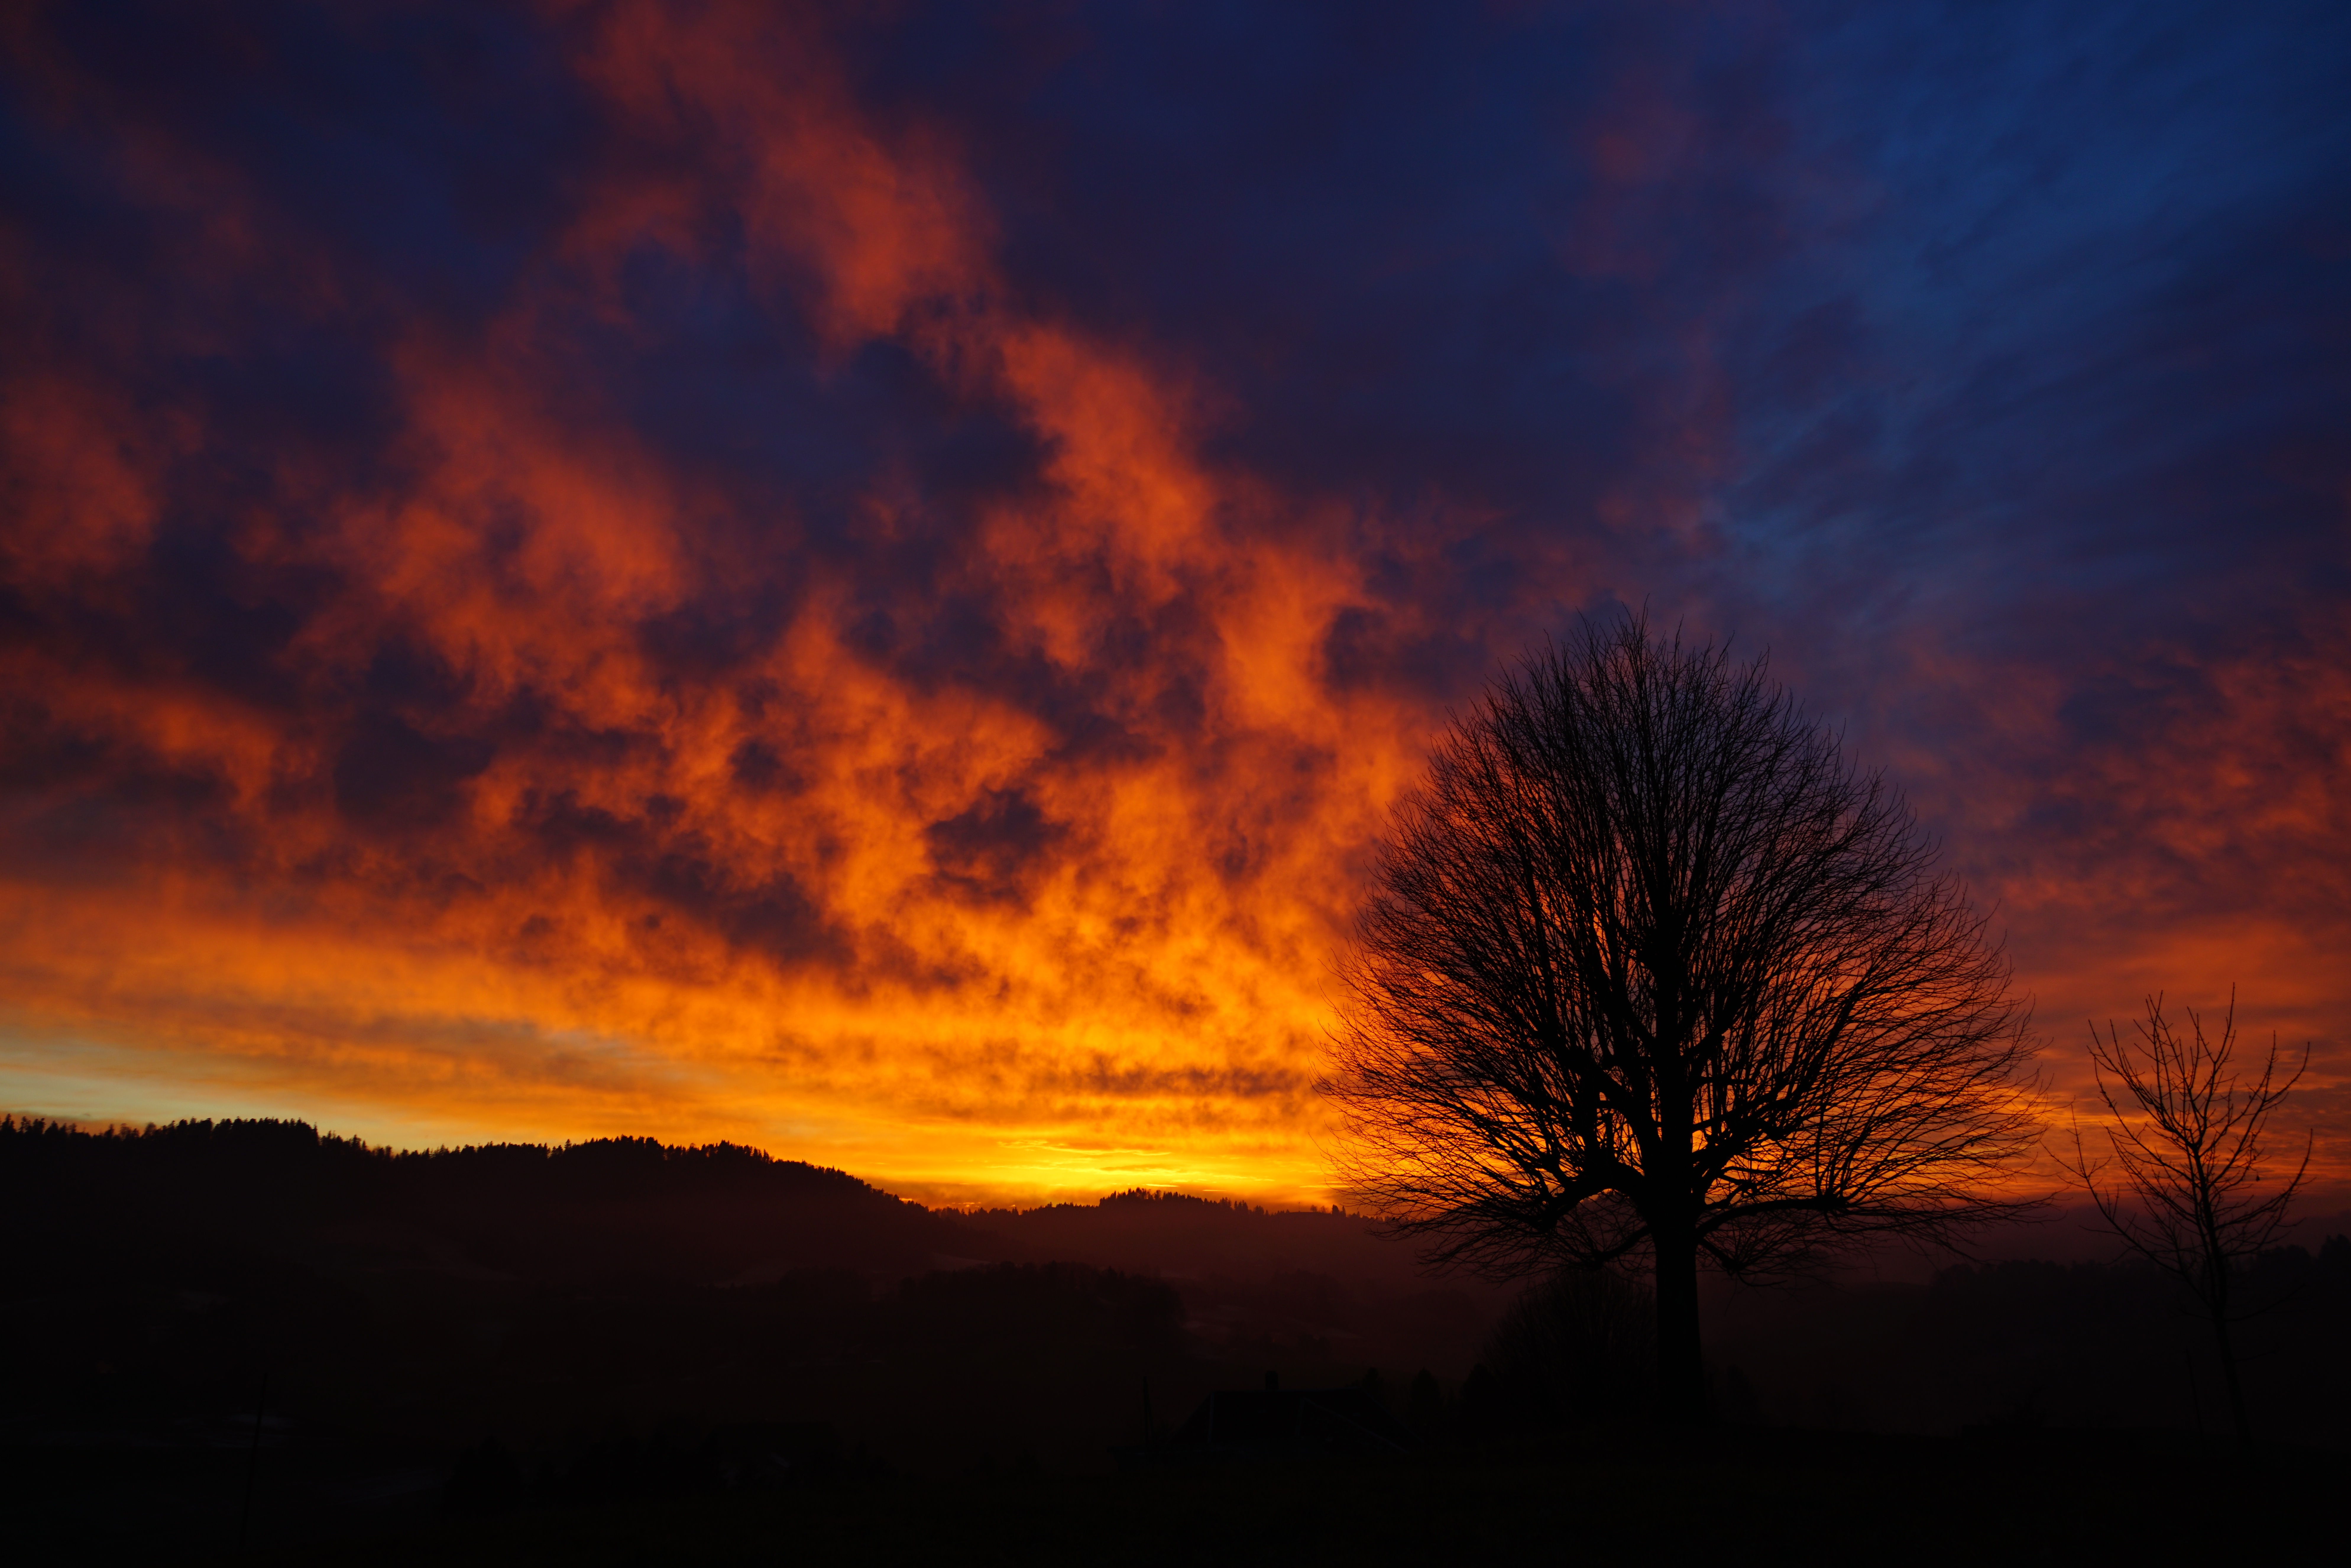
landscape, tree, nature, horizon, branch, light, glowing, cloud, sky, sun, sunrise, sunset, night, sunlight, morning, hill, dawn, atmosphere, isolated, dusk, daytime, evening, orange, red, cumulus, darkness, yellow, tribe, aesthetic, clouds, branches, switzerland, fiery, abendstimmung, clouded sky, afterglow, evening sky, back light, phenomenon, individually, meteorological phenomenon, single trees, single standing, solitary tree, atmosphere of earth, computer wallpaper, geological phenomenon, red sky at morning, ecoregion, cloud glow, burstweid, wyssachen